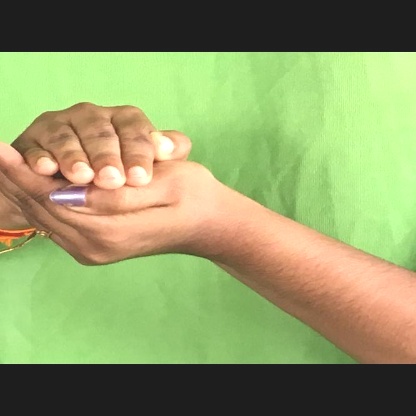
Mudra: Samputa